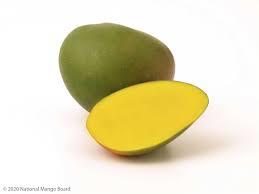
Label: Mango